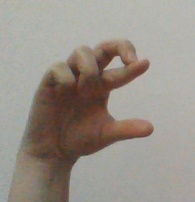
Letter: thal